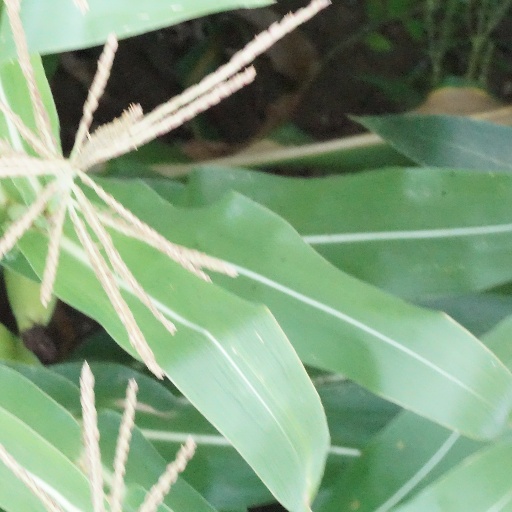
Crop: maize; corn